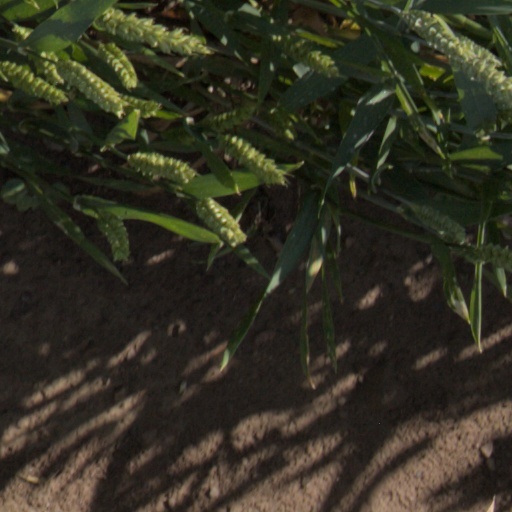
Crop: wheat